Metal

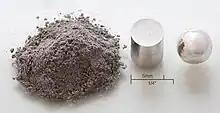
Rhodium powder, a rhodium cylinder, and a rhodium pellet in a row

Most pure metals are either too soft, brittle, or chemically reactive for practical use. Combining different ratios of metals and other elements in alloys modifies the properties to produce desirable characteristics, for instance more ductile, harder, resistant to corrosion, or have a more desirable color and luster. Of all the metallic alloys in use today, the alloys of iron (steel, stainless steel, cast iron, tool steel, alloy steel) make up the largest proportion both by quantity and commercial value. Iron alloyed with various proportions of carbon gives low-, mid-, and high-carbon steels, with increasing carbon levels reducing ductility and toughness. The addition of silicon will produce cast irons, while the addition of chromium, nickel, and molybdenum to carbon steels (more than 10%) results in stainless steels with enhanced corrosion resistance.